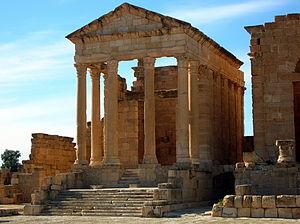
Temple de Minerve, Sbeïtla, Tunisie